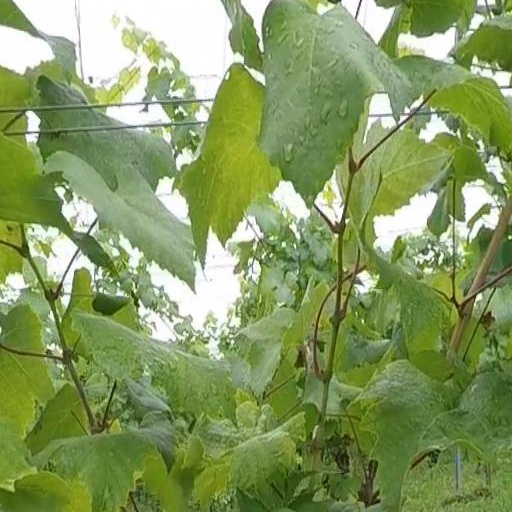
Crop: grape